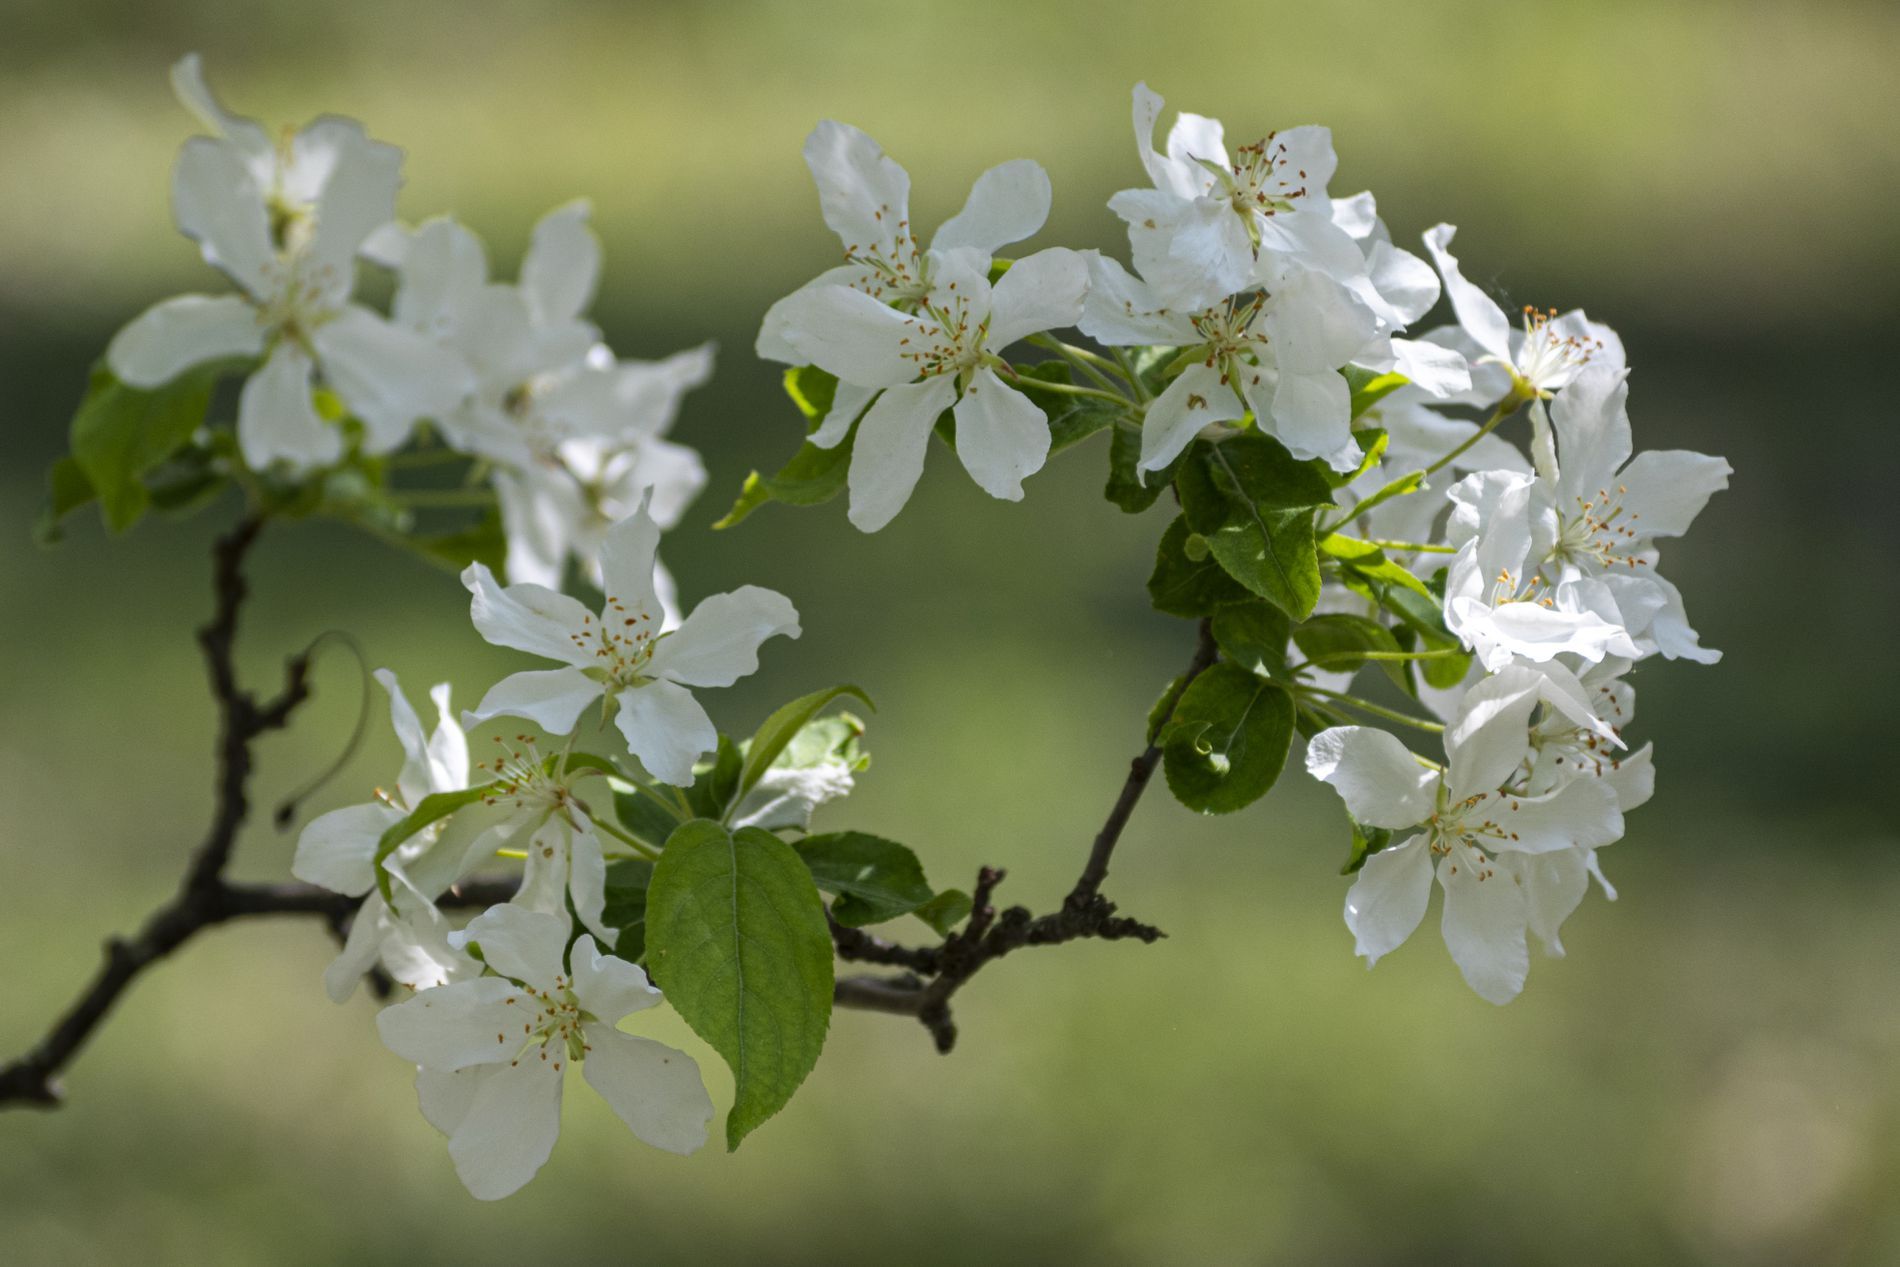
Malus prunifolia.
The image showcases a delicate branch adorned with clusters of white blossoms, Malus prunifolia is a species of crabapple tree known by the common names plumleaf crab apple.
Each flower has five soft, slightly translucent petals with a hint of texture and a center filled with tiny stamens tipped in light brown or yellow. Small,  green leaves accompany the blossoms.
The background is softly blurred.
The eye level photograph captures a delicate branch adorned with clusters of white blossoms, Malus prunifolia white flowers and fresh green leaves.
The soft, natural lighting suggests a sunny spring day, with blurred greenery in the background .
The color palette is dominated by whites and greens.
Labels: Flower, Plant, Geranium, Petal, Anemone, Pollen, Leaf, Cherry Blossom, Outdoors, Nature, Spring, Anther, Acanthaceae, blurry background, Malus prunifolia
Camera: NIKON CORPORATION NIKON Z 5
Lens: VR 70-300mm f/4.5-6.3G
Aperture: F6.3
Exposure: 1/500 sec
ISO: 280
Focal length: 300.0 mm